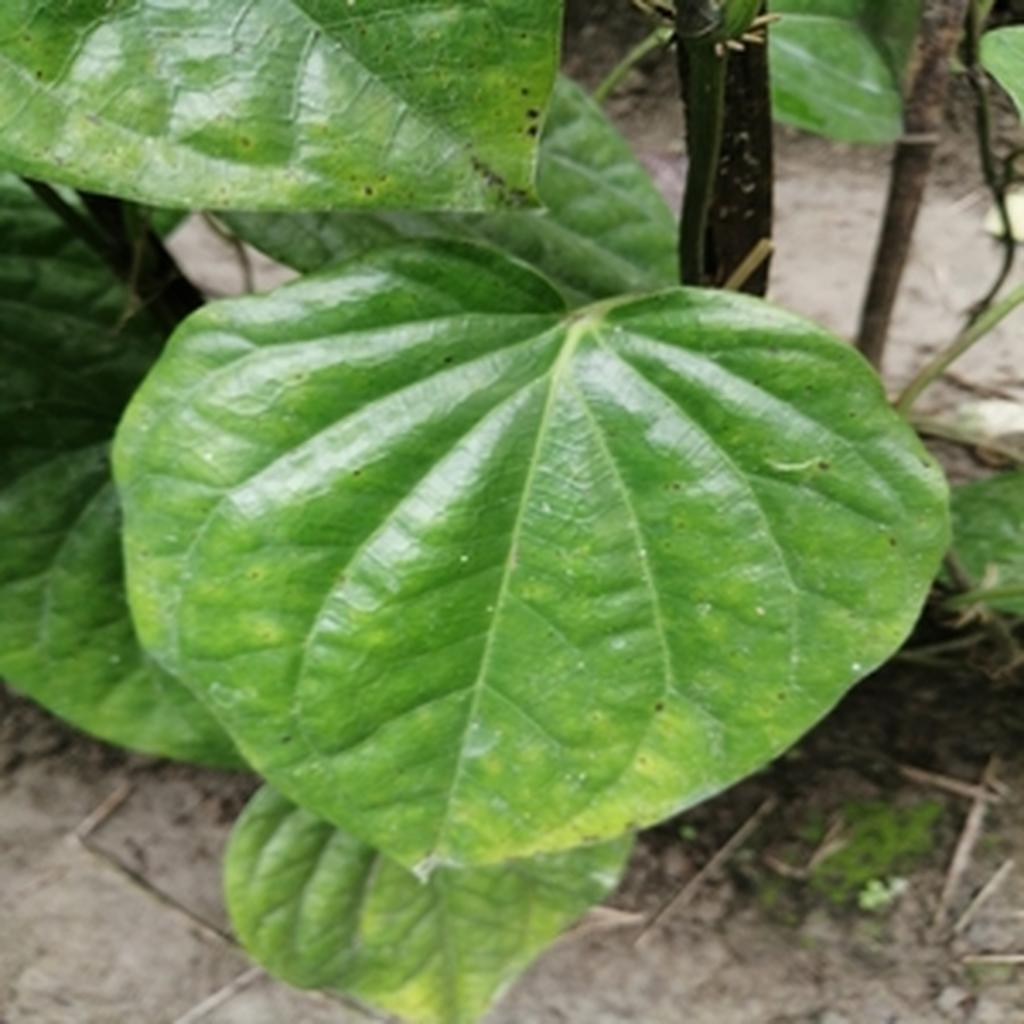
Label: Leaf_Spot